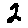
Label: 2